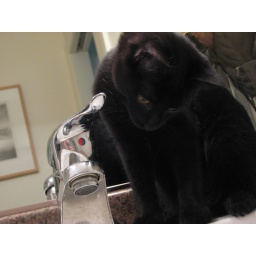
jonas is positively fascinated by the bathroom sink